Abner Coburn

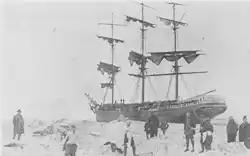
Sailing Vessel "Abner Coburn"

Coburn's family were Federalists and he cast his first vote for president in 1824 for John Quincy Adams. He went on to join the Whig Party and was an early member of the Maine Republican Party.